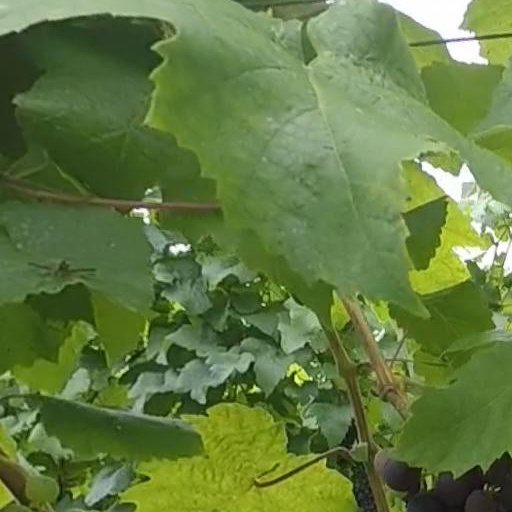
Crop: grape